Mizuhodai Station

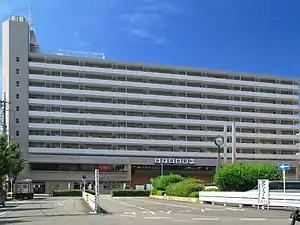
The east side of the station in September 2012

is a passenger railway station located in the city of Fujimi, Saitama, Japan, operated by the private railway operator Tōbu Railway.